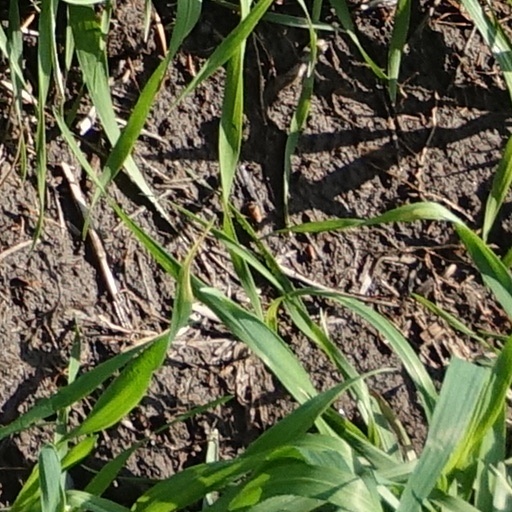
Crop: wheat